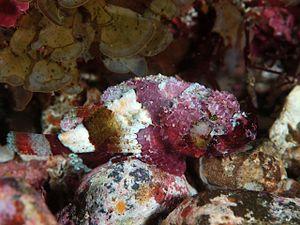
Scorpaenopsis est un genre de poissons de la famille des scorpénidés, cousin des rascasses.
Le mimétisme est une stratégie adaptative d'imitation. Cela permet par exemple à une espèce d'échapper à d'éventuels prédateurs. Le processus le plus étudié est le mimétisme visuel, mais il existe aussi un mimétisme chimique, acoustique, tactile, comportemental.